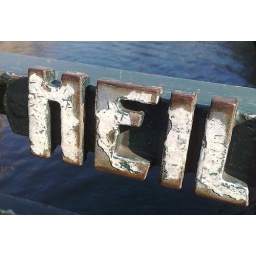
part of a street sign on a bridge in amsterdam